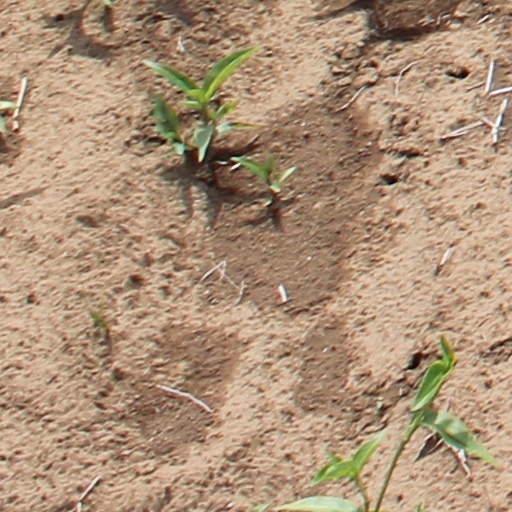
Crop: wheat